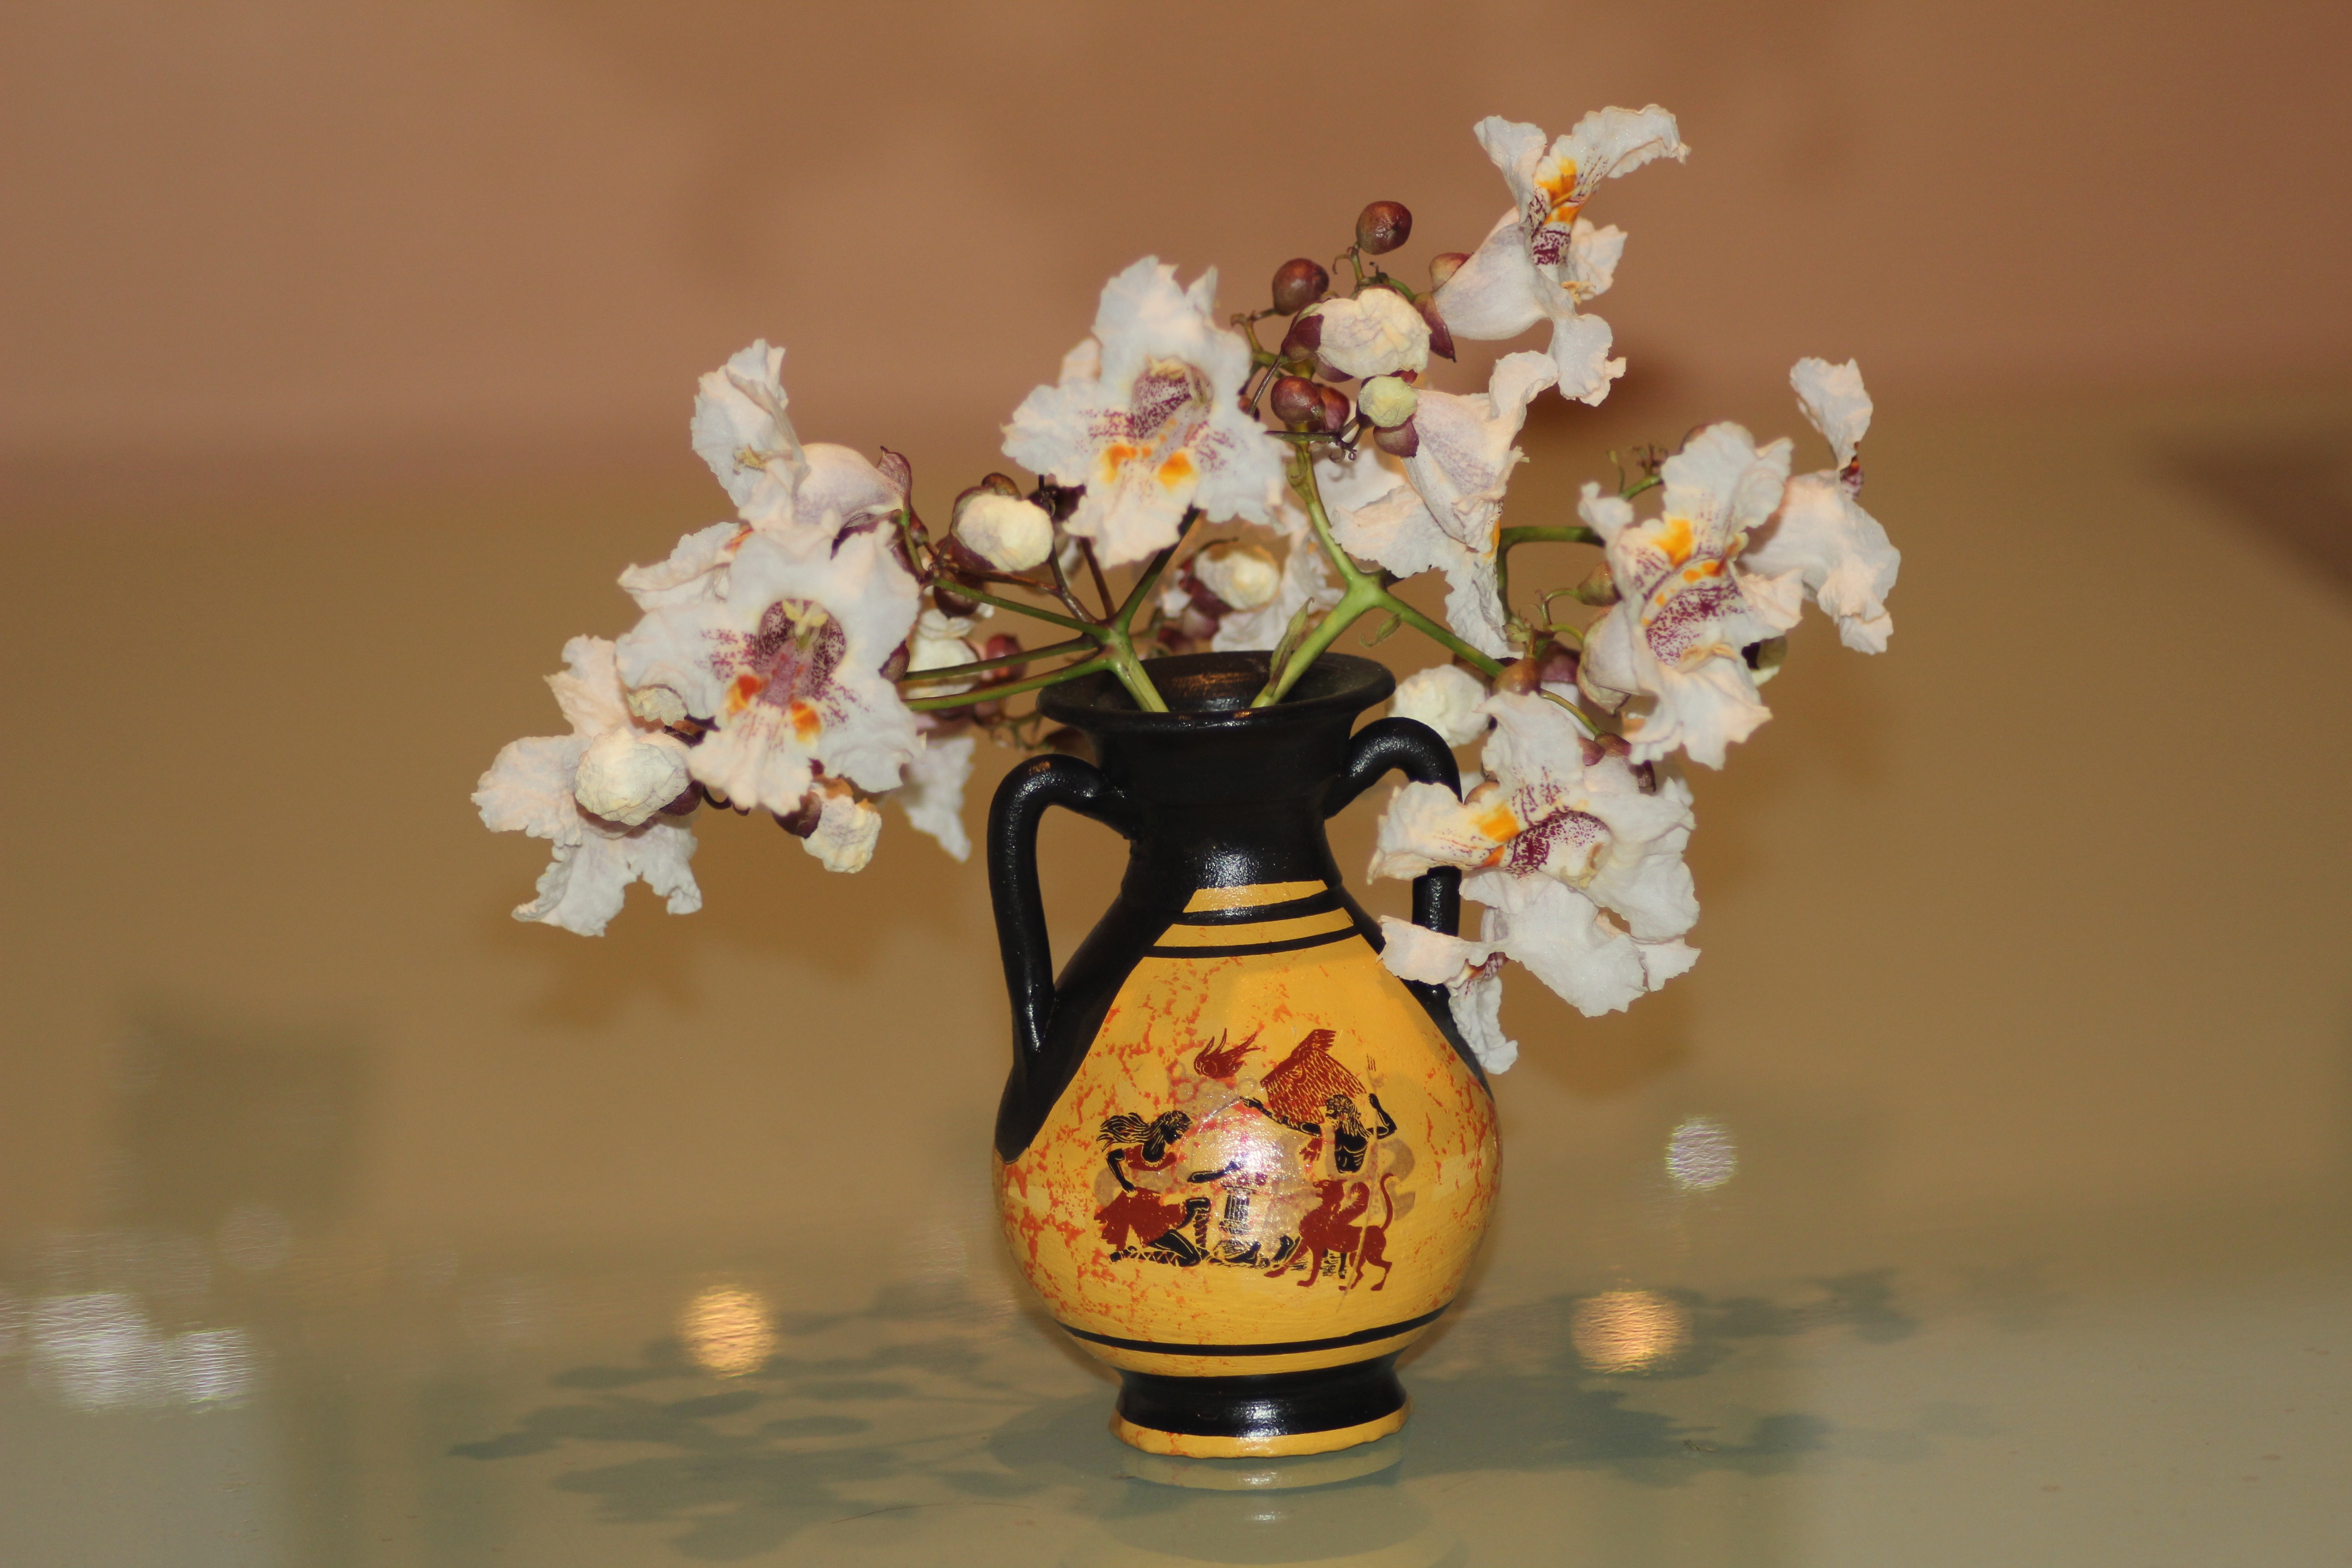
blossom, plant, flower, summer, spring, yellow, still life, flowers, art, pitcher, floristry, macro photography, flower bouquet, floral design, flower arranging